Larry Foust

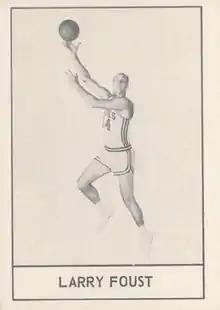

Laurence Michael Foust (June 24, 1928 – October 27, 1984) was an American basketball player who spent 12 seasons in the National Basketball Association (NBA), most notably with the Fort Wayne Pistons and Minneapolis Lakers. In a twelve-year career, he was a two-time All-NBA Team member and an eight-time All-Star while reaching the NBA Finals five times. His eight All-Star selections (which occurred in his first nine years as a player) is the most in NBA history for an eligible player who has not been selected to the Naismith Basketball Hall of Fame.